We Dance On

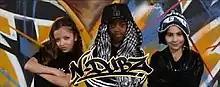
N-Dubz as kids in the video.

The video takes place in a dance hall. There are teenagers and young children that resemble N-Dubz. The actual group do not have a physical appearance in the video. A young boy, (Akai Osei), that has a small part in the movie tries to join their dance crew but he is ignored because they are all watching an older boy street dance. The younger boy sits by himself and eventually gets up and starts street dancing by himself, the members of the dance crew see him and decide to watch him dance instead. The older boy shakes his hands and everyone starts cheering. Scenes from the movie are shown throughout the video, including "Britain's Got Talent" winners, Diversity and George Sampson and also contestants Flawless.